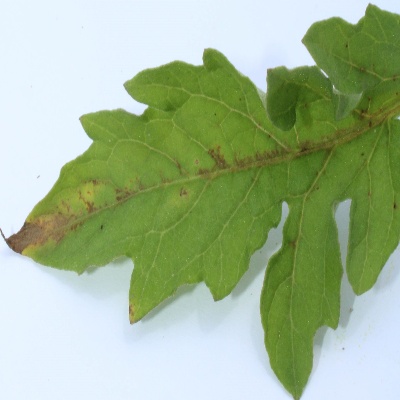
Crop: Tomato
Condition: septoria leaf spot